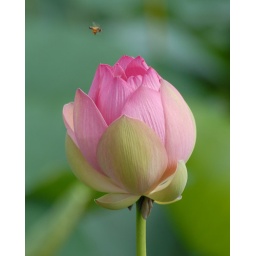
These flowers were abundant in the lake near the clubhouse.